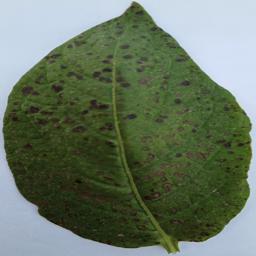
Etiqueta: Tizon_Temprano